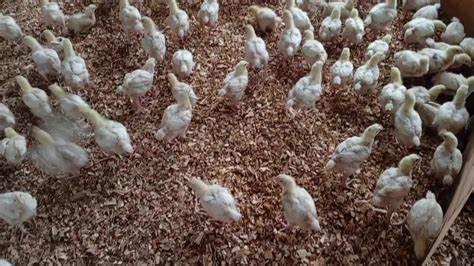
Huu ni mfumo wa ufugaji wa kuku wa kibiashara unaweza kuona idadi kubwa ya vifaranga wadogo huenda wakiwa na wiki chache tu. Wamekusanyika pamoja ndani ya panda au eneo lililofungwa. Sakafu inaonekana kufunikwa na nyenzo kama vile maranda ya mbao au pumba.